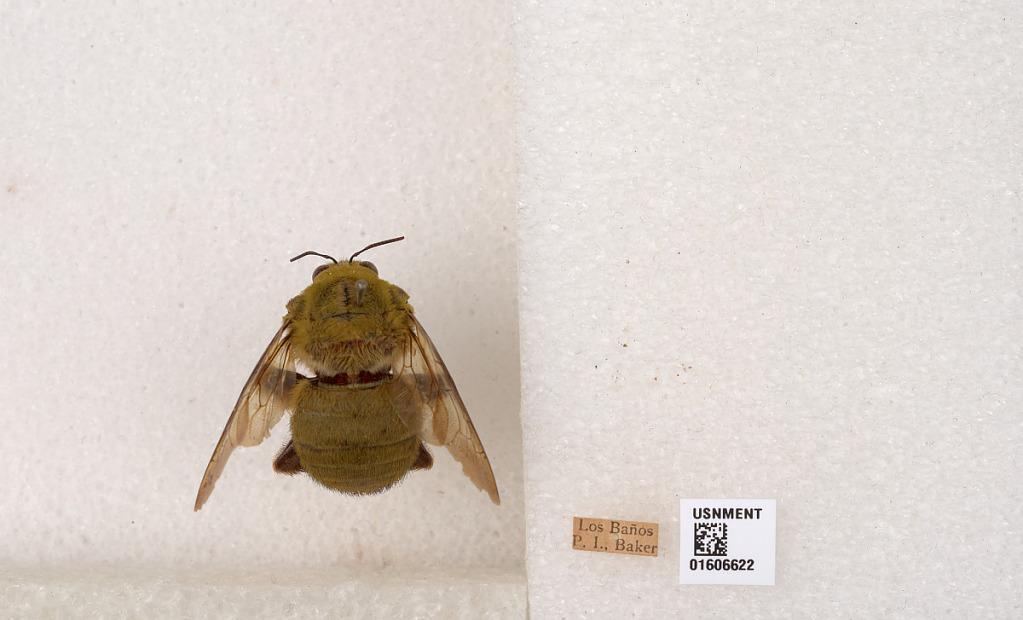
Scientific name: Xylocopa (Koptortosoma) bombiformis Smith
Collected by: Baker
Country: Philippines
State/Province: Calabarzon
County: Laguna
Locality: Los Banos
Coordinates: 14.1355, 121.191